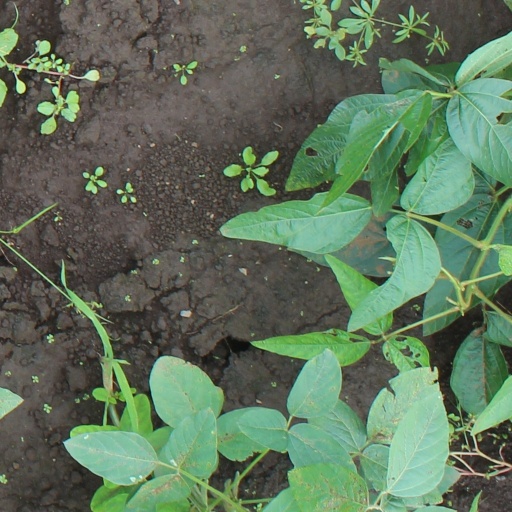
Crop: soybean